Chorzew Siemkowice railway station

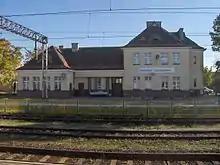
Station building

Chorzew Siemkowice is a Polish rail junction located in the Pajęczno County of the Łódź Voivodeship, in the central part of Poland. It is located on the route of the Polish Coal Trunk-Line, and also is the terminal station of the Częstochowa - Chorzew Siemkowice line. It is named for two nearby villages located near the station, Chorzew and Siemkowice.